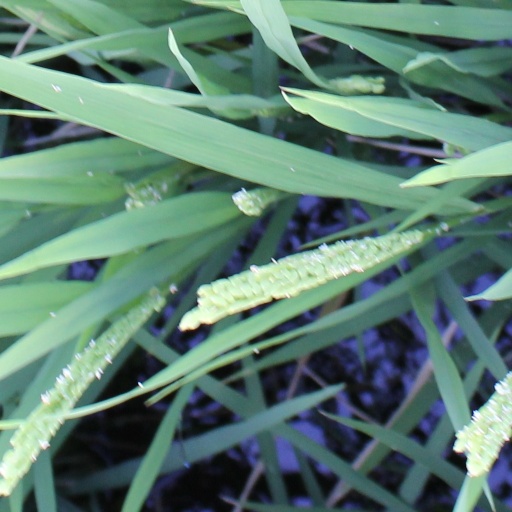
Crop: rice